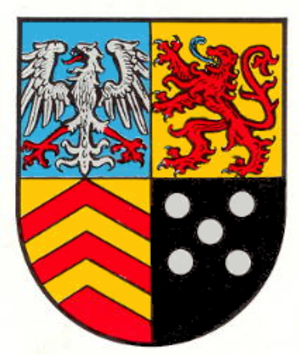
Höheinöd est une municipalité de la Verbandsgemeinde Waldfischbach-Burgalben, dans l'arrondissement du Palatinat-Sud-Ouest, en Rhénanie-Palatinat, dans l'ouest de l'Allemagne.